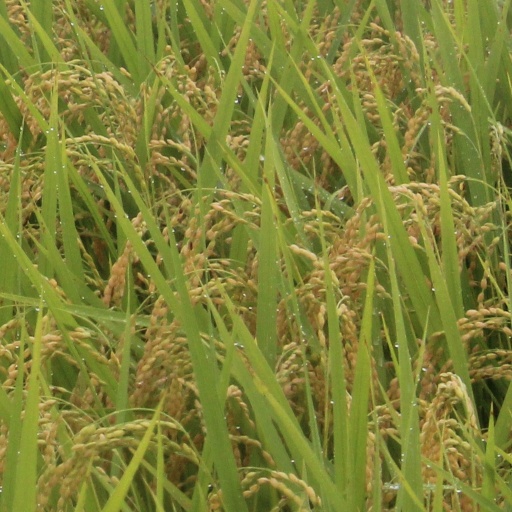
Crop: rice